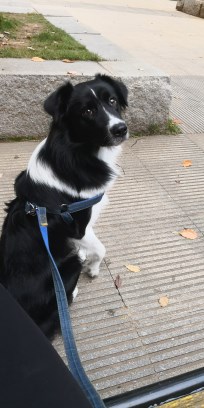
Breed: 2594-n000109-Border_collie